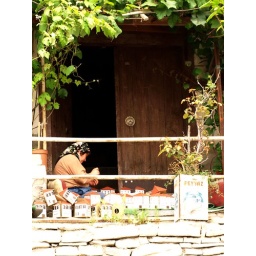
Lady sitting in a back ally making model otoman houses